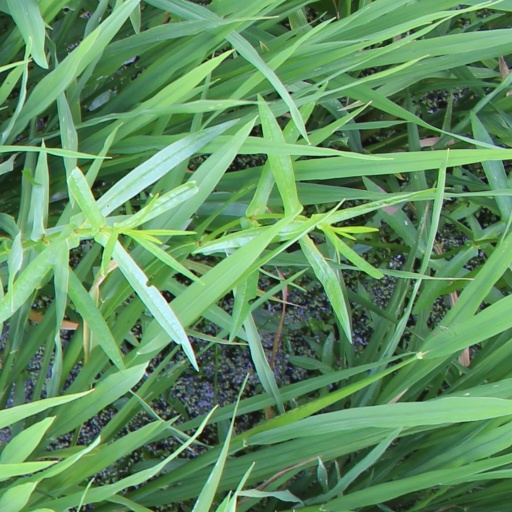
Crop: rice